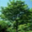
Label: oak_tree